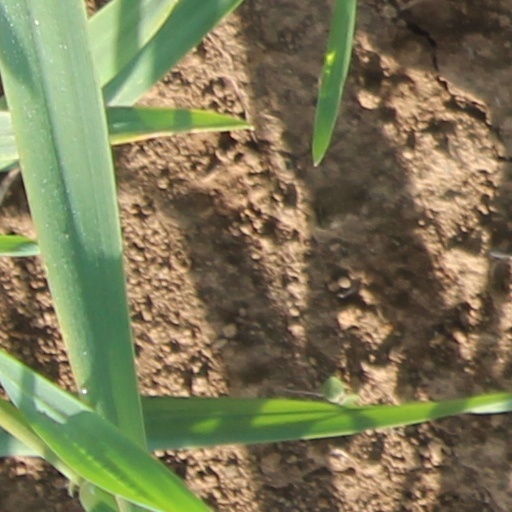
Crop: wheat